Vurpillat's Opera House

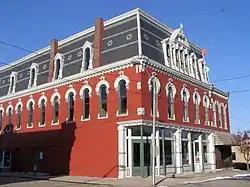
Vurpillat's Opera House, n.d.

Vurpillat's Opera House is a historic opera house located at Winamac, Pulaski County, Indiana. It was built in 1883, and is a three-story, rectangular, Second Empire style brick building with a mansard roof. It sits on a limestone foundation and features metal decorative details.